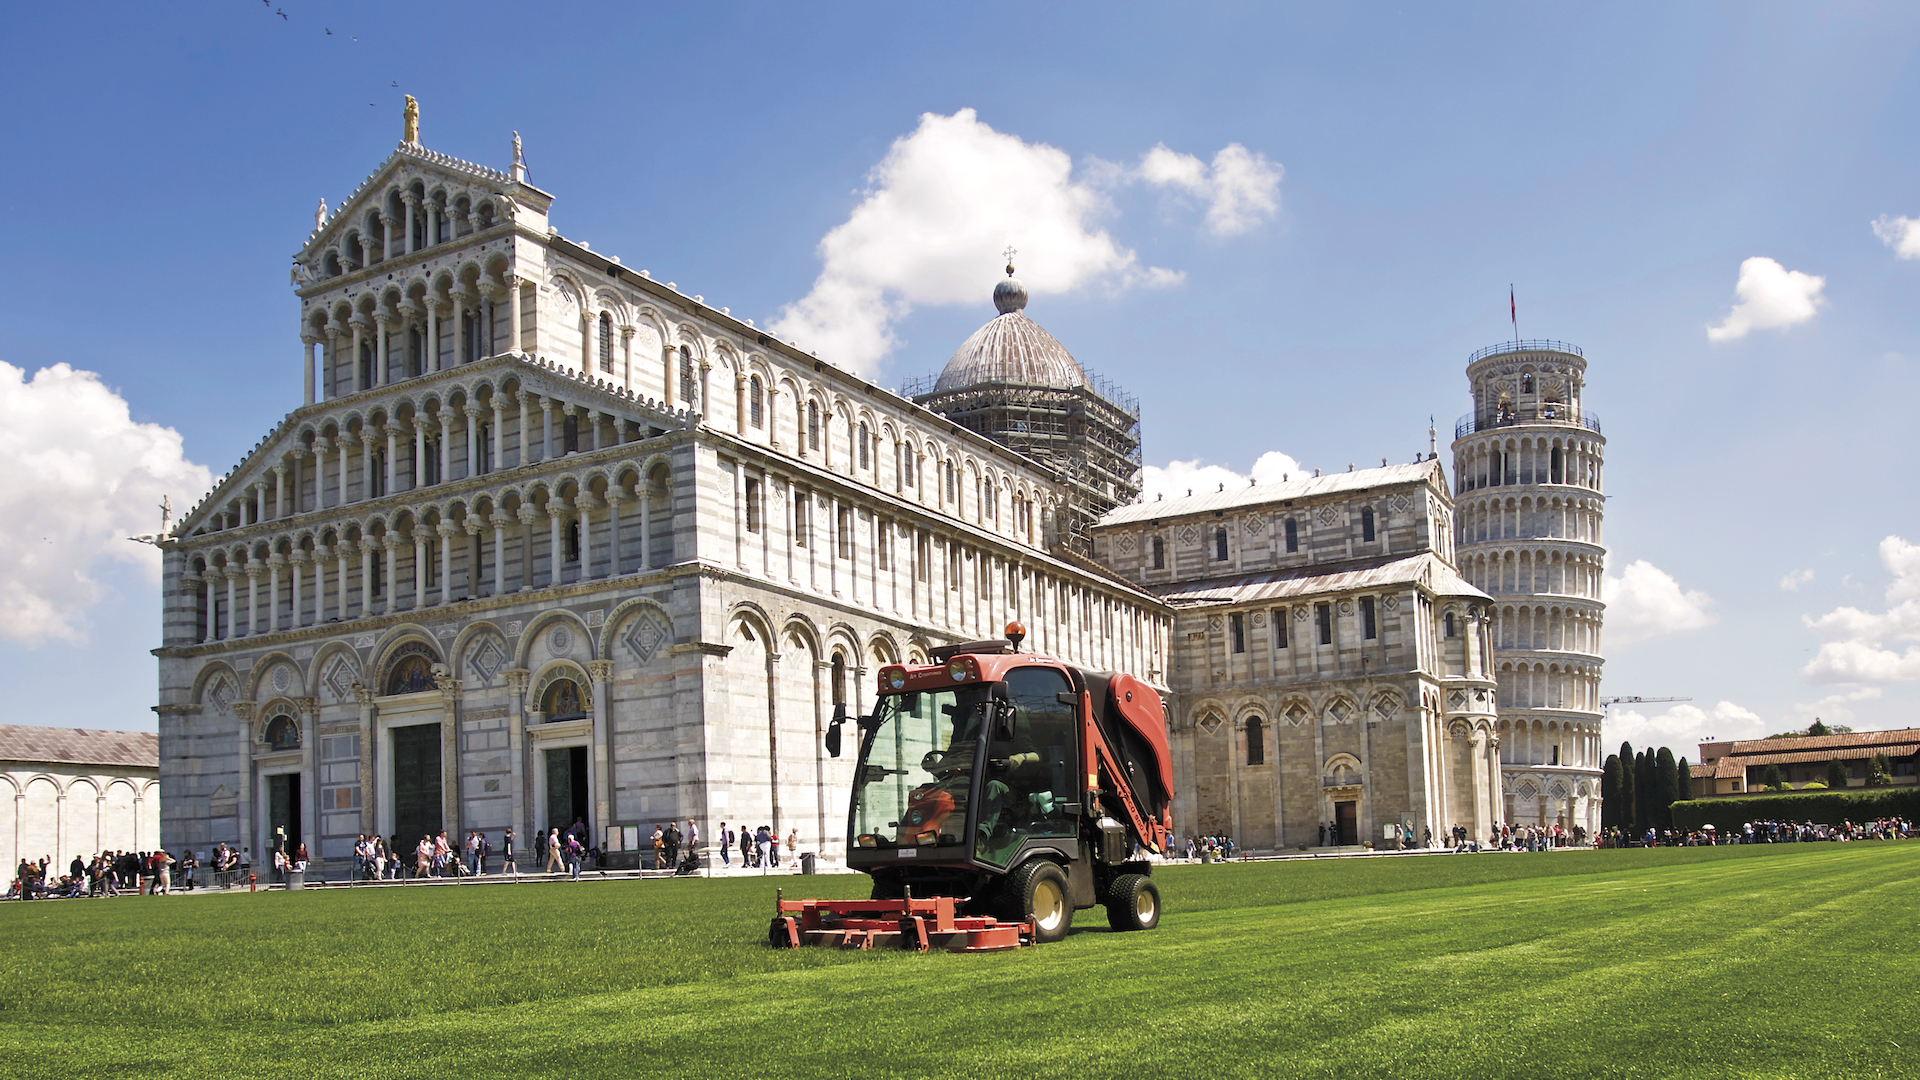
grass, sunshine, lawn, building, palace, tower, landmark, italy, cathedral, tourism, pisa, mowing, italia, lawnmower, lawn mower, tourist attraction, estate, tours, torre di pisa, leaning tower of pisa, pisa cathedral